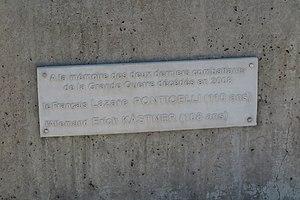
Plaque commémorative du monument à la mémoire des deux derniers combattants de la Grande Guerre décédés en 2008, le Français Lazare Ponticelli (110 ans) et l'Allemand Erich Kästner (108 ans).
Les derniers vétérans de la Première Guerre mondiale sont les personnes qui ont participé à la Première Guerre mondiale au sein des forces armées de leur pays et qui ont vécu tardivement. Le dernier d'entre eux est décédé en 2011.